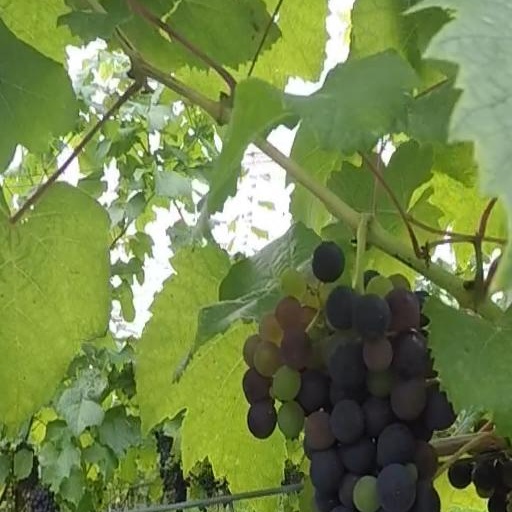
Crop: grape